French battleship Strasbourg

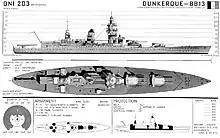
Line drawing of the "Dunkerque" class

The French Navy's design staff spent the decade following the 1922 Washington Naval Treaty attempting to produce a satisfactory design which would allow several ships to be built within the 70,000-ton limit allowed by the treaty. Initially, the French sought a reply to the Italian s of 1925, but all proposals were rejected. A 17,500-ton cruiser, which could have handled the "Trento"s, was inadequate against the old Italian battleships, however, and the 37,000-ton battlecruiser concepts were prohibitively expensive and would jeopardize further naval limitation talks. These attempts were followed by an intermediate design for a 23,690-ton protected cruiser in 1929; it was armed with guns, armored against guns, and had a speed of . Visually, it bore a profile strikingly similar to the final "Dunkerque"-class design.